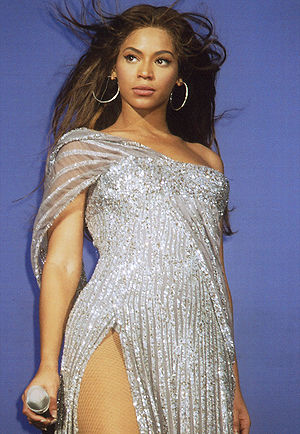
Revival / Udgivelses og promovering
Beyoncé var vokalist på sangen "Walk on Water".
A woman stands with a microphone
Revival er det niende studiealbum fra den amerikanske rapper Eminem. Det udgives den 15. december 2017 gennem Aftermath Entertainment, Shady Records og Interscope Records. Produktionen af albummet fandt sted mellem 2016 og 2017, i flere forskellige pladestudier og blev udført af flere forskellige musikproducere, herunder Rick Rubin, Skylar Grey, Eminem selv og executive producer Dr. Dre.